Wellington Church

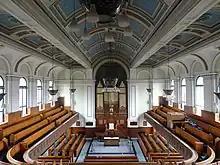
Wellington Church Sanctuary

Wellington's current minister is the Reverend Richard Baxter who has been serving as Transition Minister since February 2022. He was preceded in the interim by the voluntary minister Reverend Dr Roger Sturrock who now serves as Assistant Minister.